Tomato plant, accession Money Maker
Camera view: horizontal (90 deg, fisheye); turntable rotation: 90 degrees
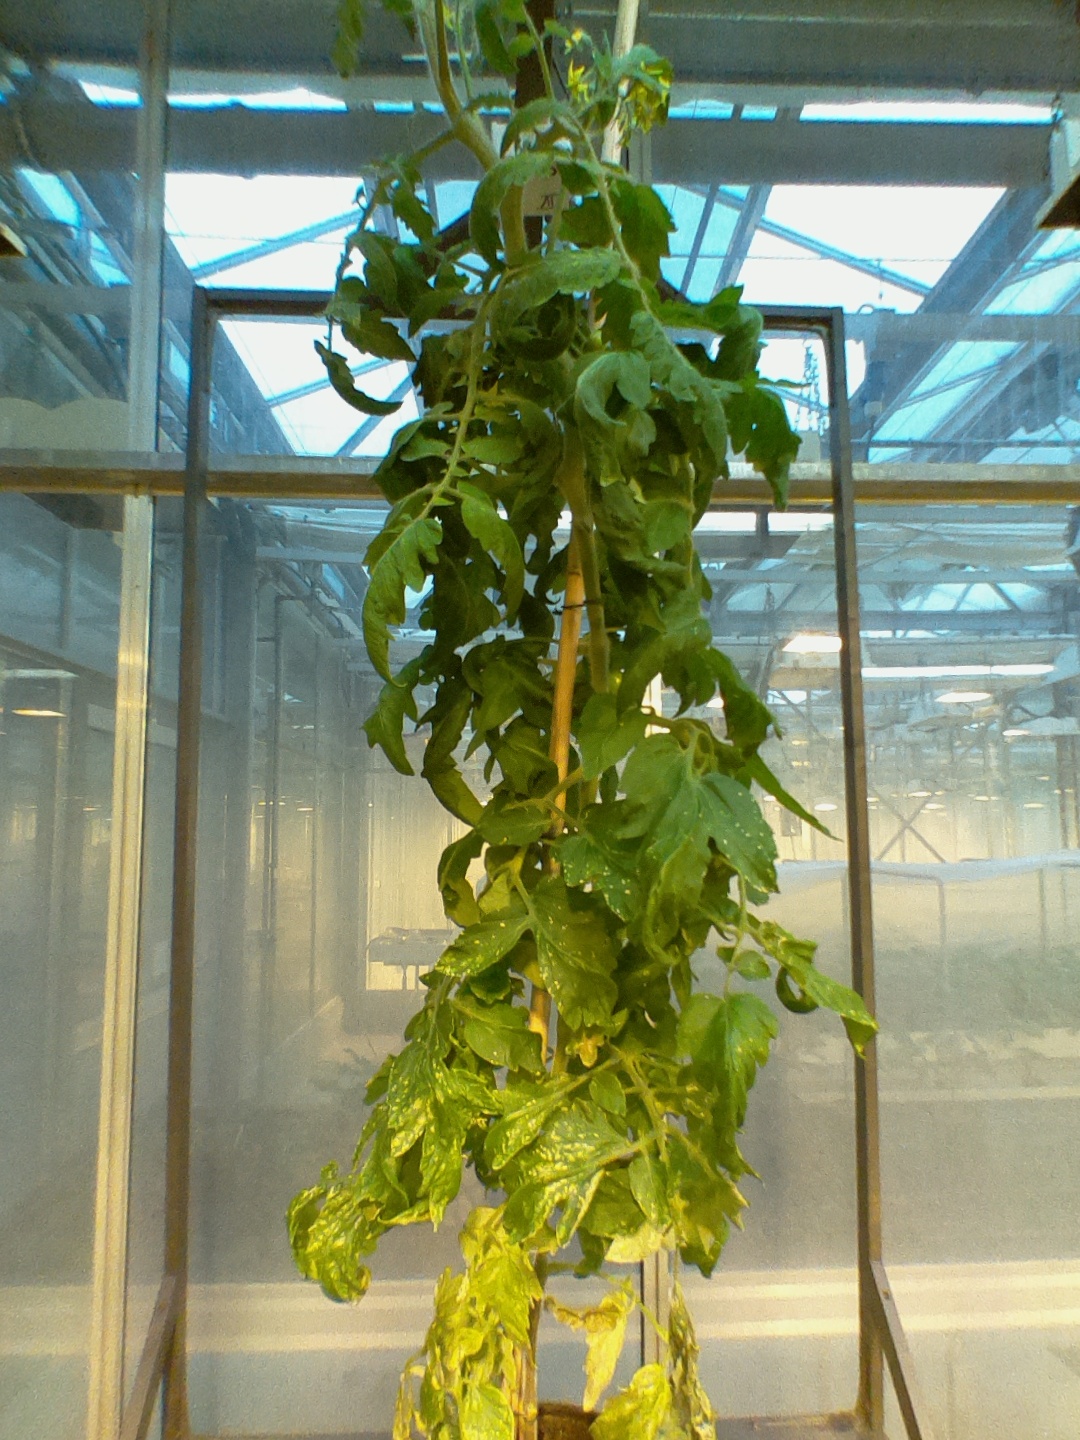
BBCH growth stage 67: Full flowering, 70%-80% of flowers open, more petals falling